List of birds of Kentucky

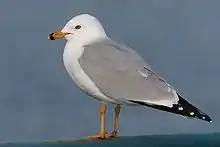
Ring-billed gull

The family Charadriidae includes the plovers, dotterels, and lapwings. They are small to medium-sized birds with compact bodies, short thick necks, and long, usually pointed, wings. They are found in open country worldwide, mostly in habitats near water. Five species have been recorded in Kentucky.